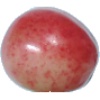
Label: cherry_rainier